Hyundai Genesis Coupe

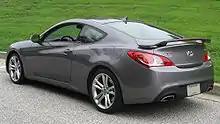
2010 Hyundai Genesis Coupe 3.8 Track (US)

The car's wheelbase is , with an overall length of , width of , and height of . The curb weight of the coupe is for the V6 and for the 4-cylinder.